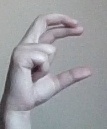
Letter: thal